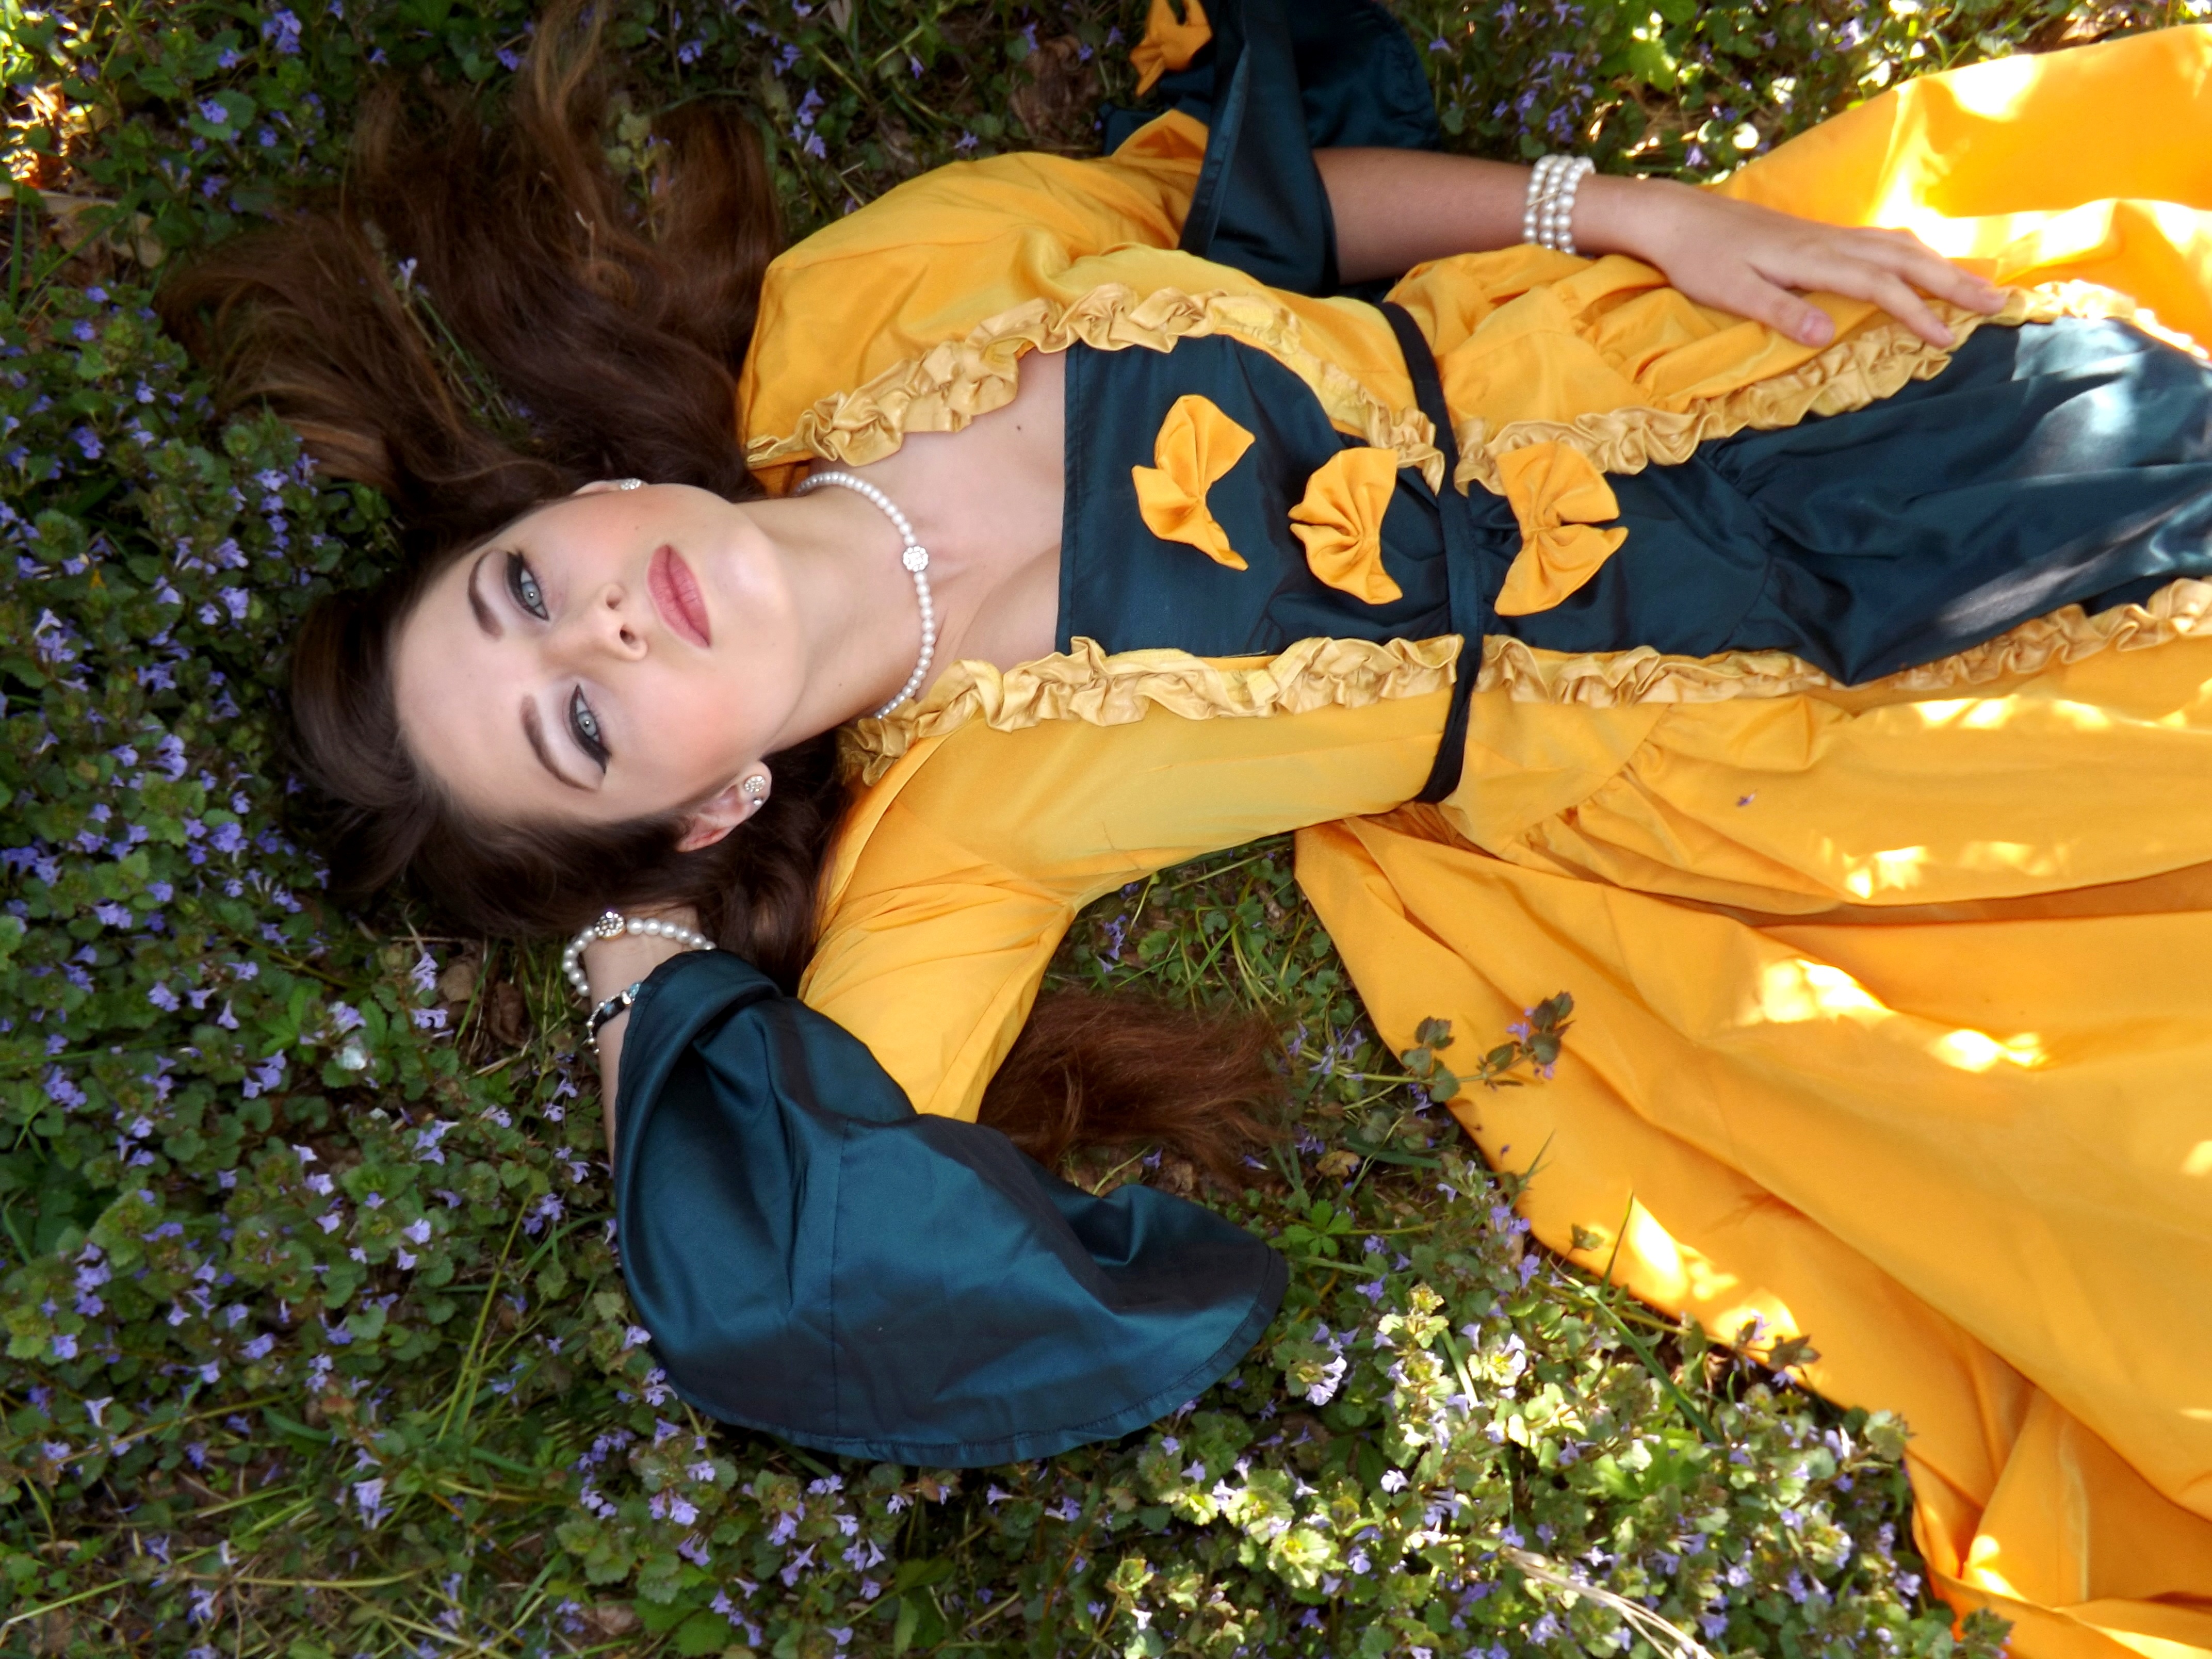
nature, girl, flower, autumn, child, residence, yellow, blonde, flowers, dress, blue eyes